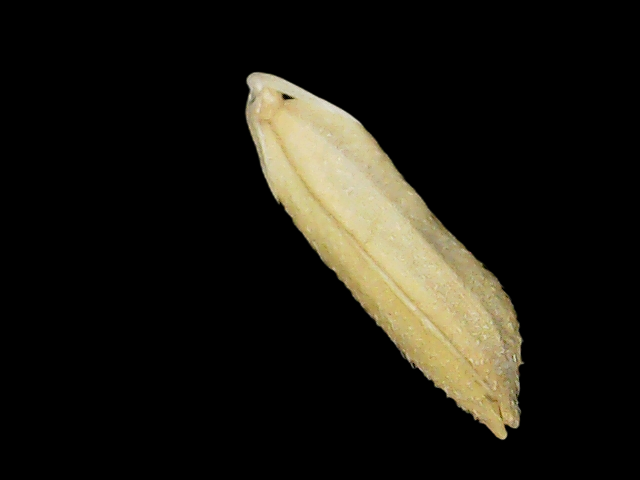
Rice variety: Binadhan26